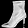
Label: Ankle boot